Balmain, New South Wales

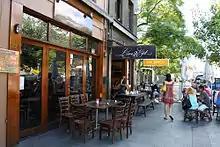
Balmain features an abundance of alfresco cafes and dining establishments, giving a prominent dining culture to the area

Lever Brothers Factory, owned by the British parent company, opened in 1895.